Jumping wire

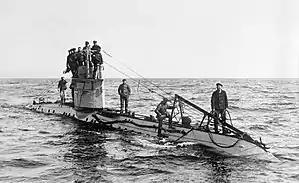
German "UC-1"-class World War I submarine. The wires running up from the bow to the conning tower are the jumping wires

A jumping wire is a wire cable stretched between the bow and stern of a submarine, via the conning tower or periscope standards.